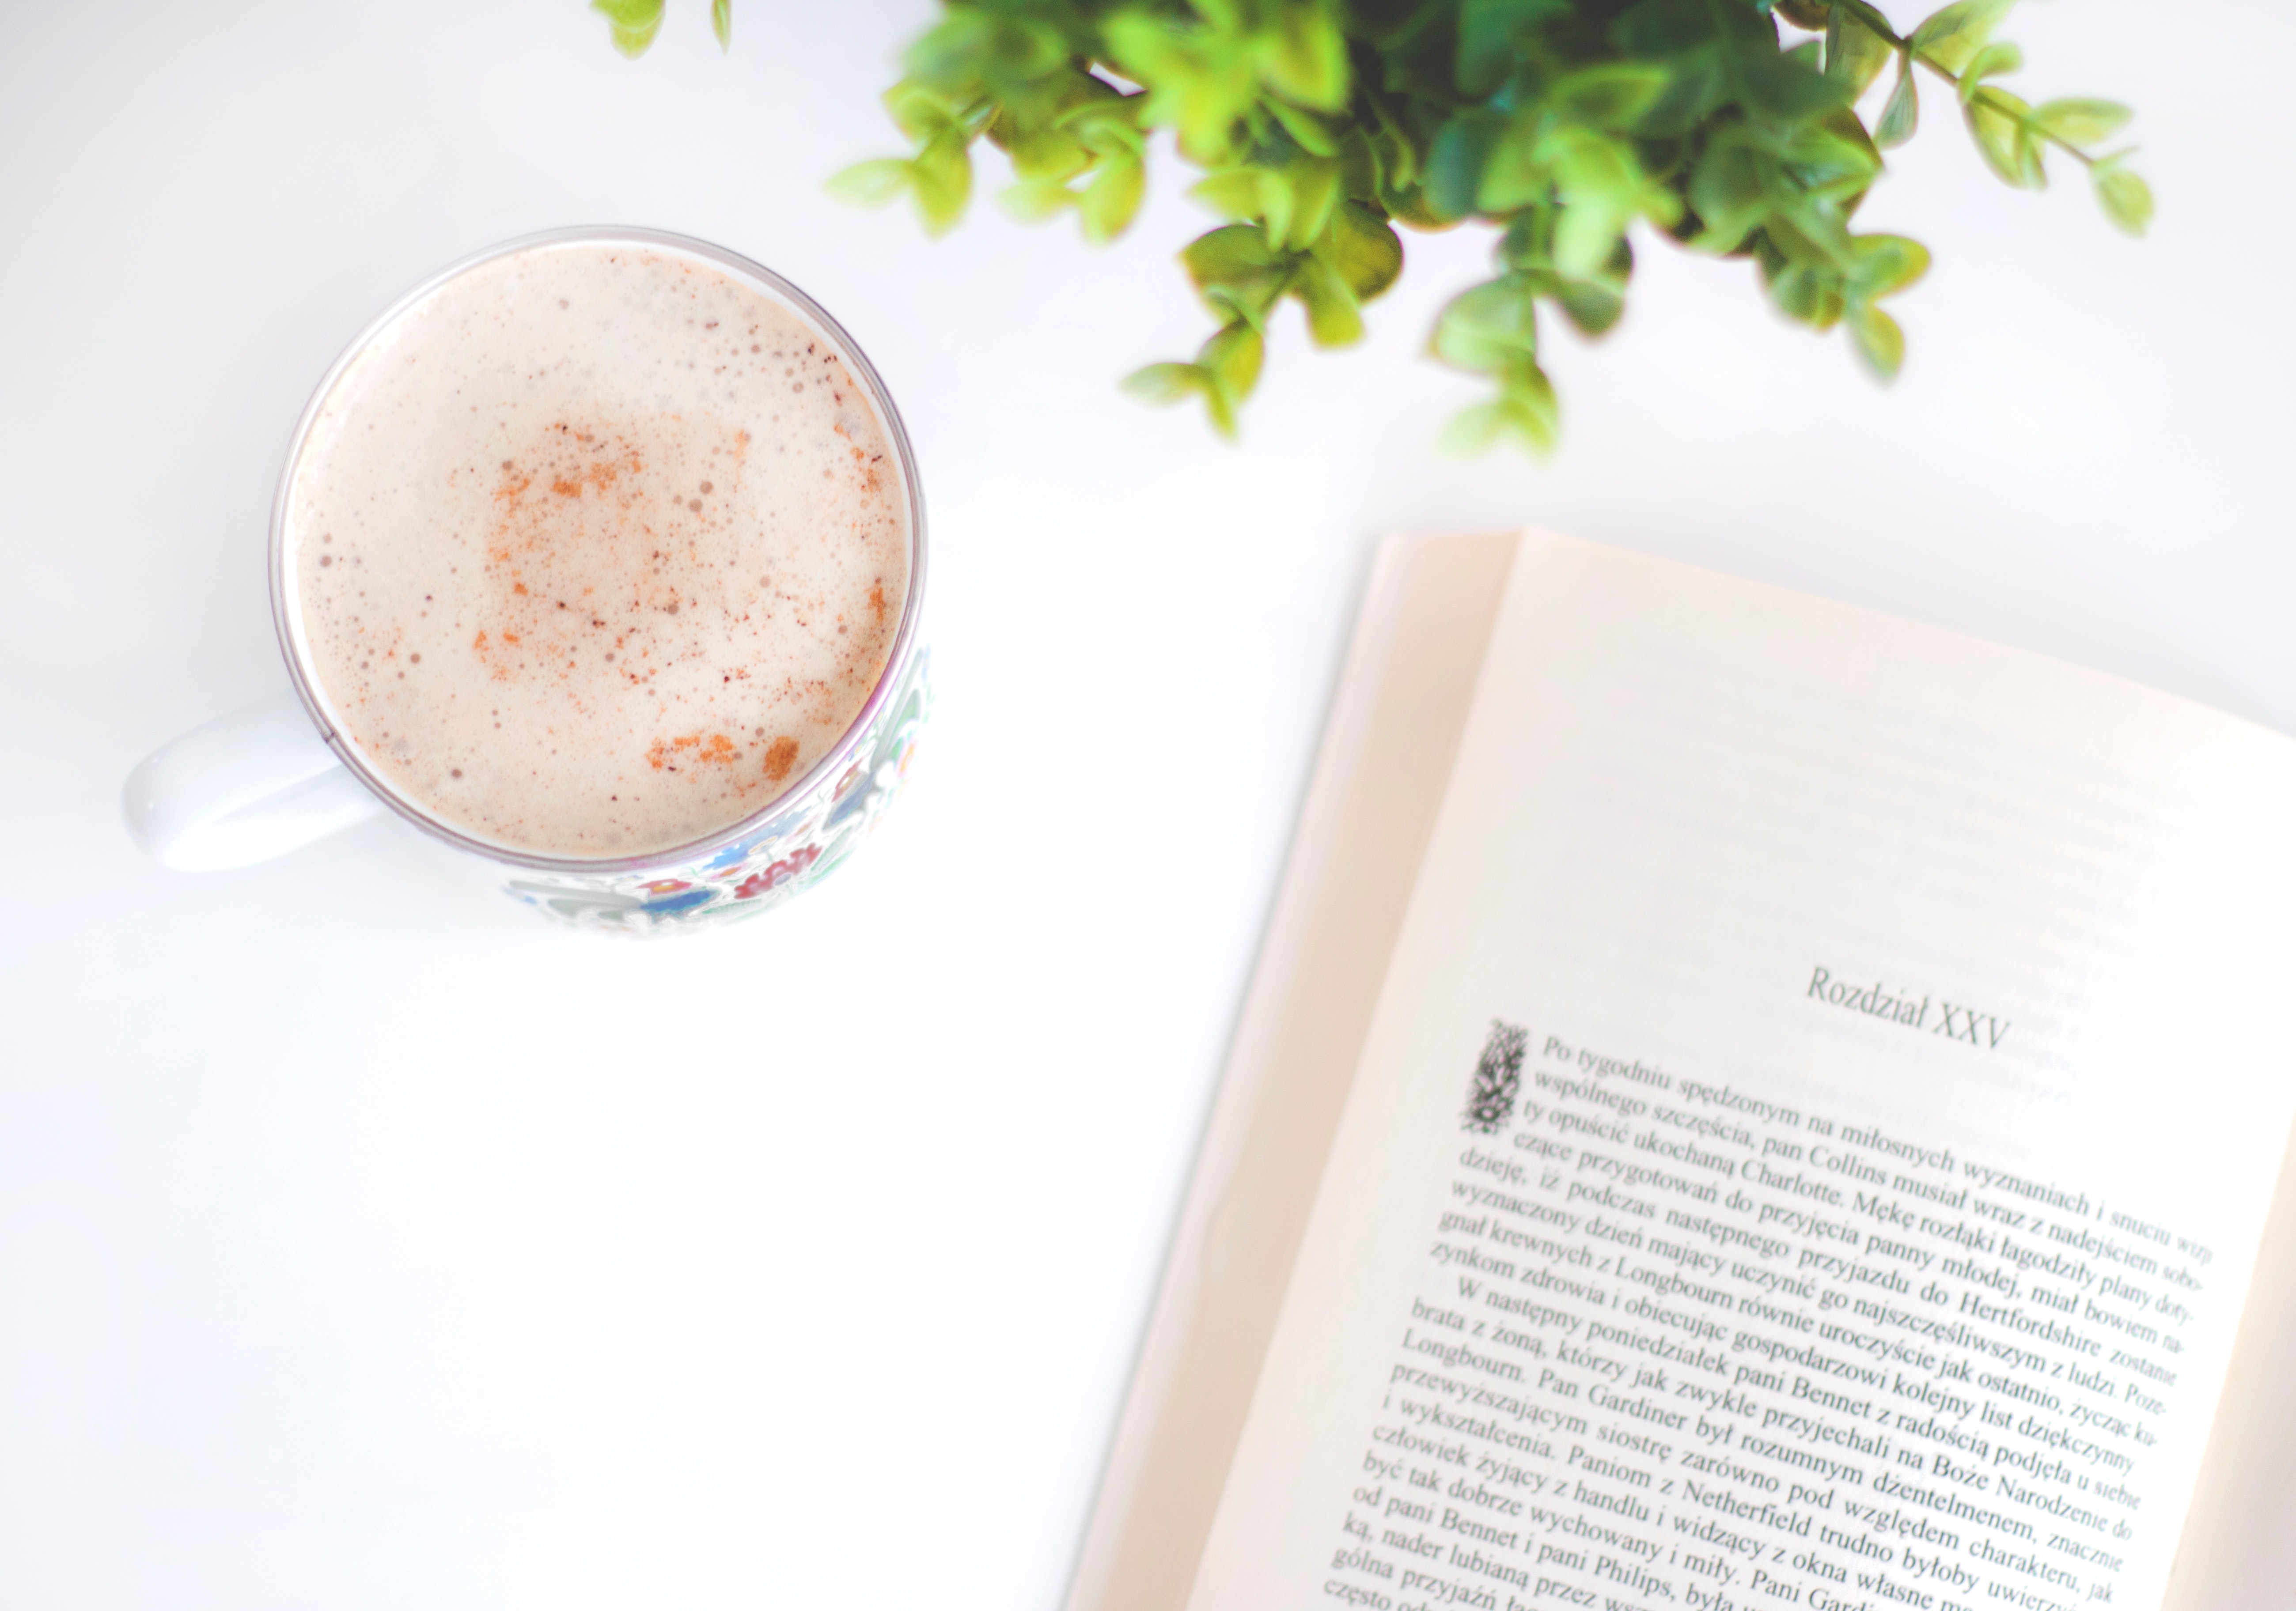
cup, drink